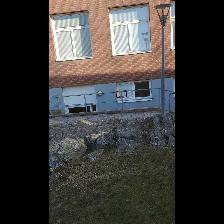
Label: NonHuman